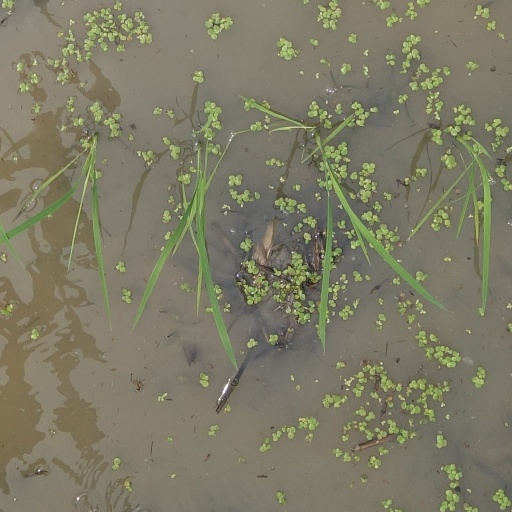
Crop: rice